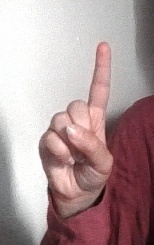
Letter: bb